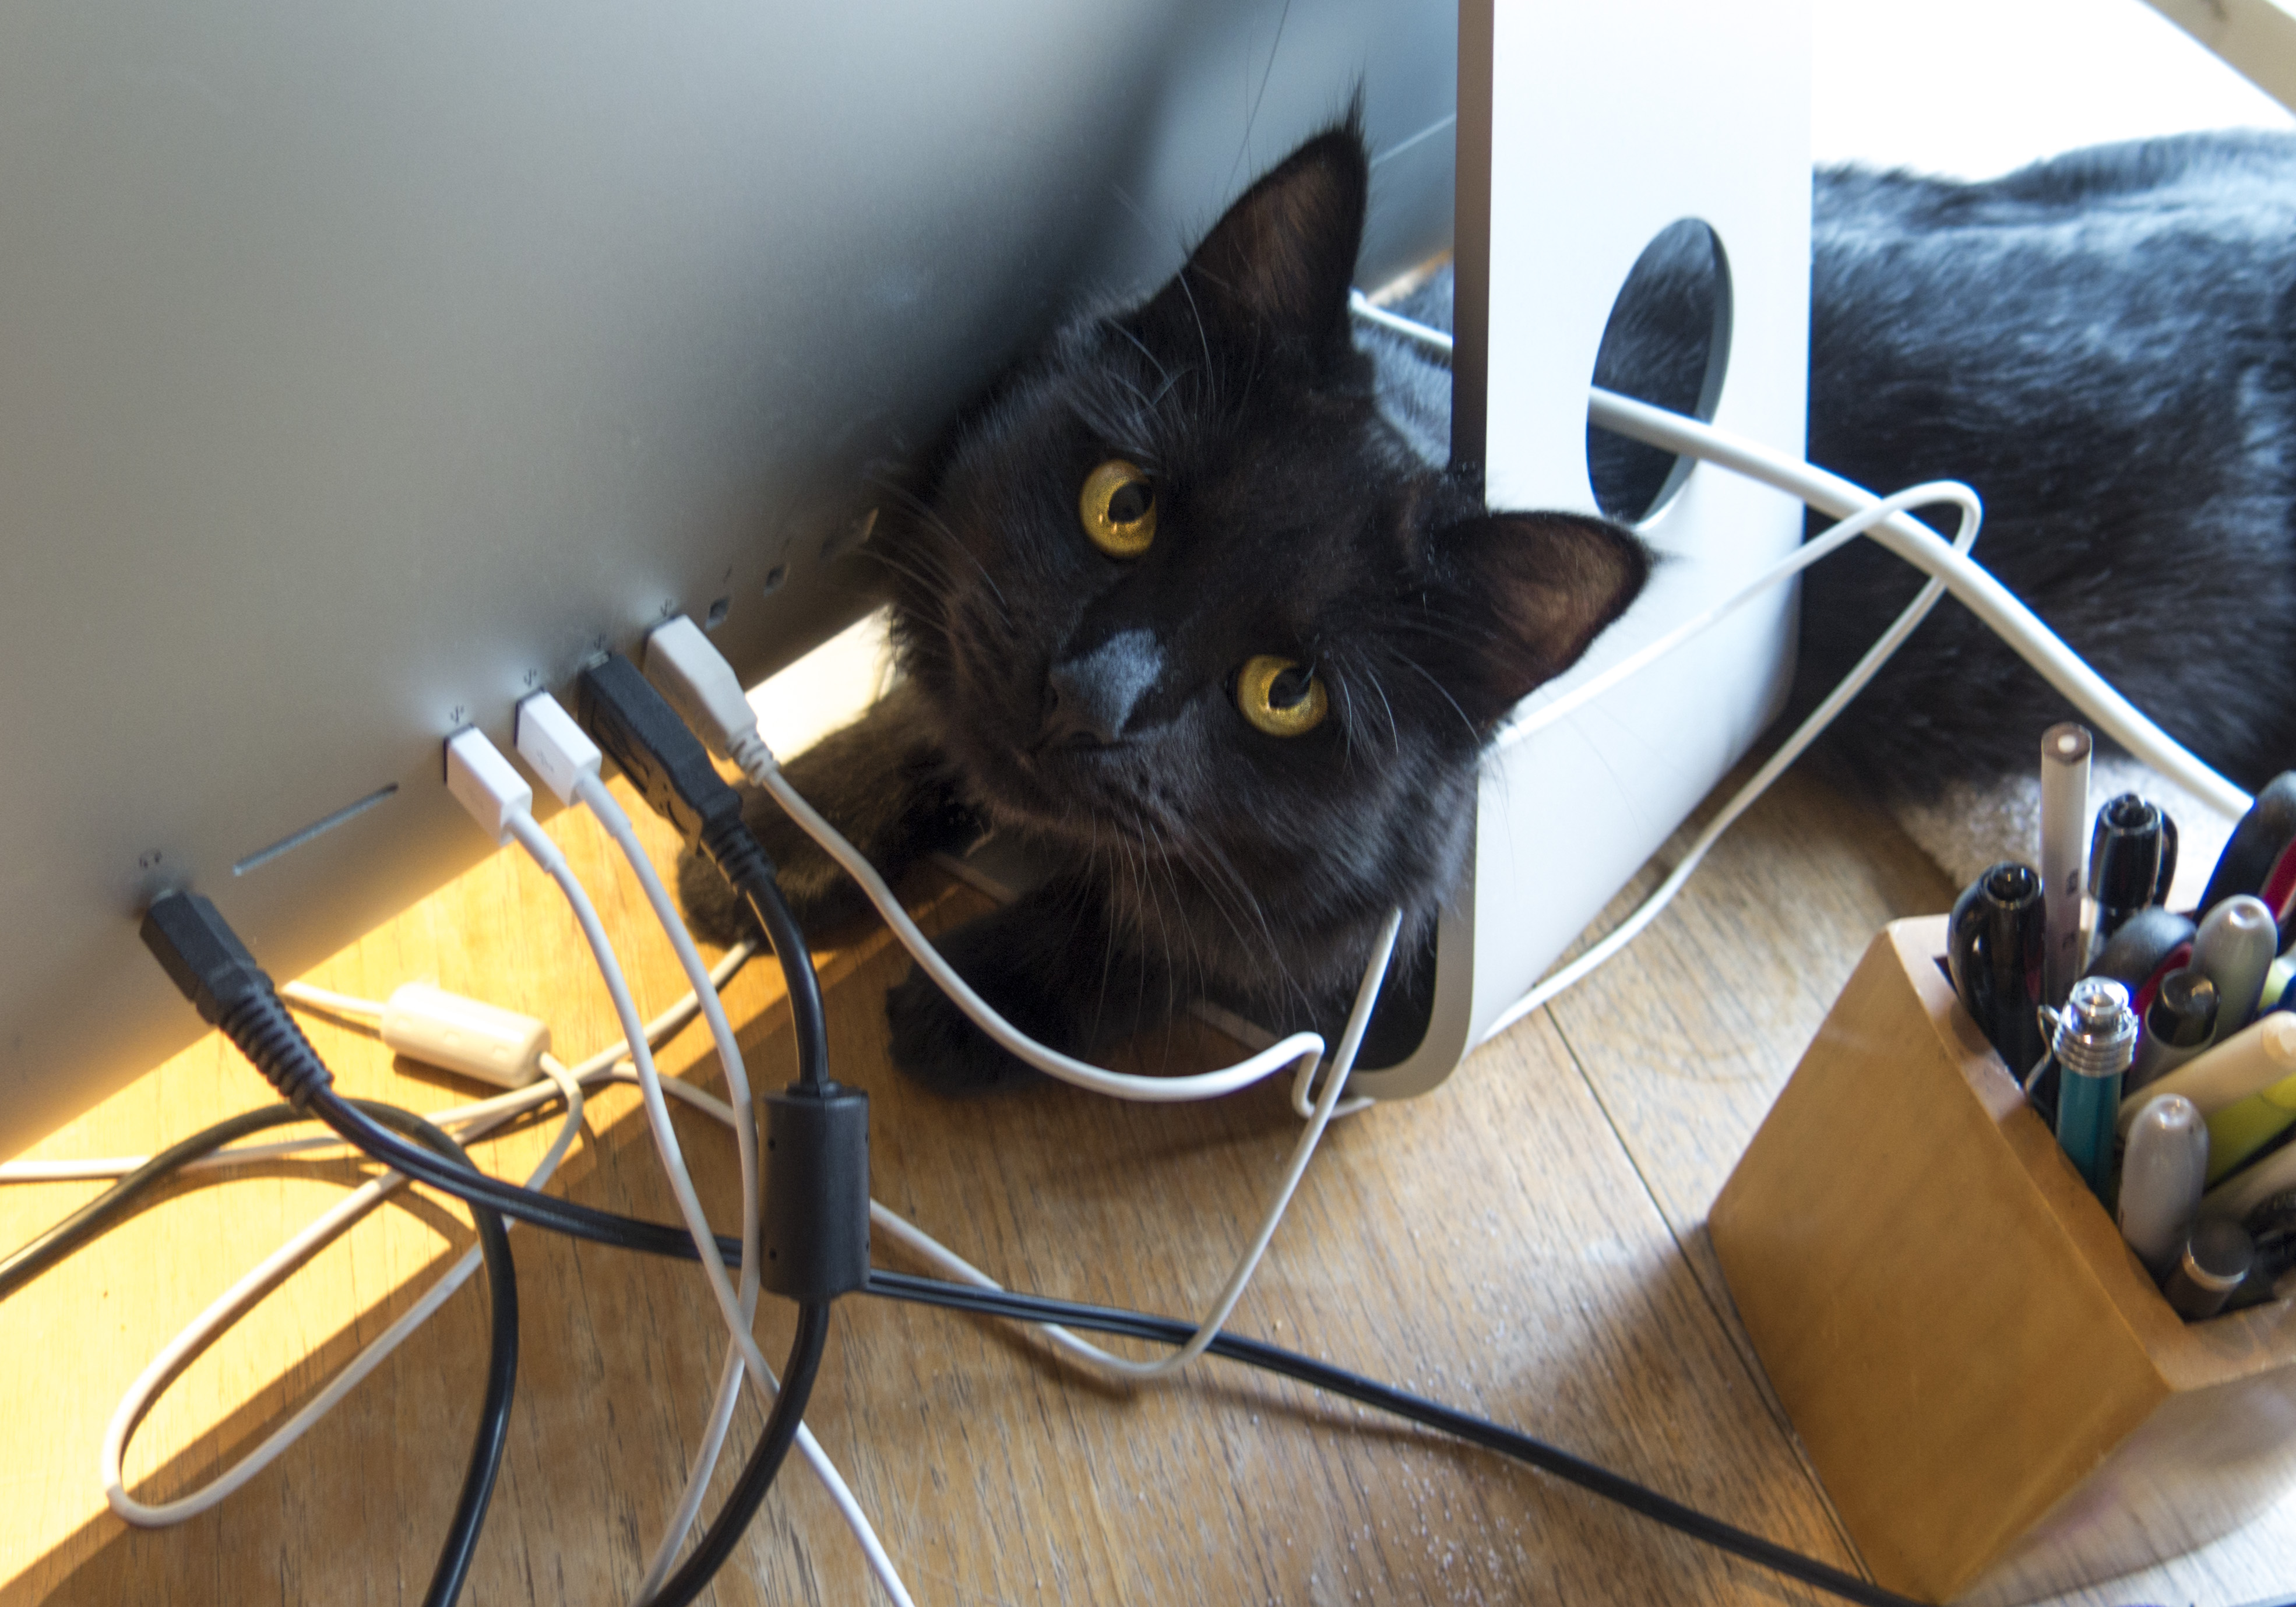
cat, mammal, black cat, black, 2015, whiskers, 365, 3652015imstillstanding, small to medium sized cats, cat like mammal